Postage stamps and postal history of Malaysia

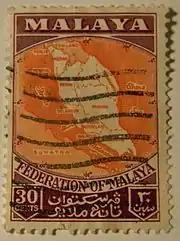
A stamp showing a map of Malaya issued on May 5, 1957

In October 1945, stamps of the Straits Settlements were overprinted "B.M.A. MALAYA" by the British Military Administration. These were available throughout Malaya, and used till regular postage stamps were produced for each state after the formation of the Malaya Federation in 1948, the last being Kelantan in 1951.